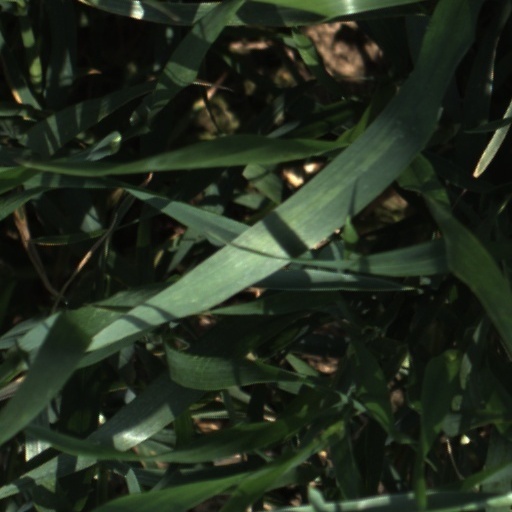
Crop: wheat